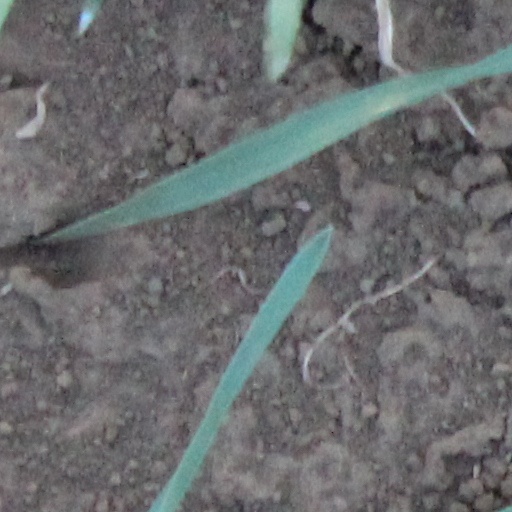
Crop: wheat